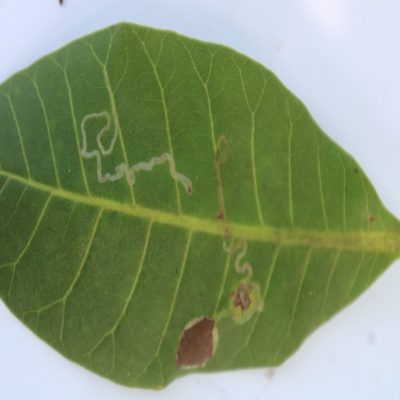
Crop: Cashew
Condition: leaf miner